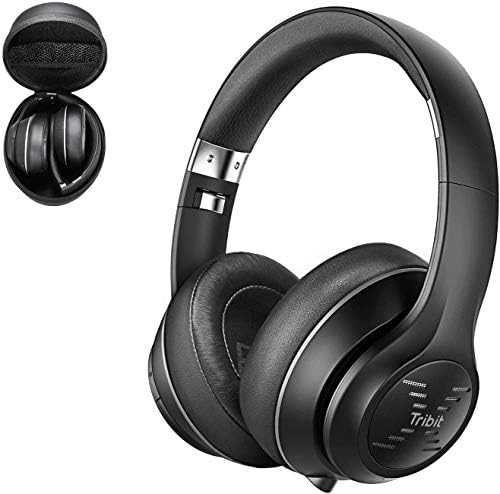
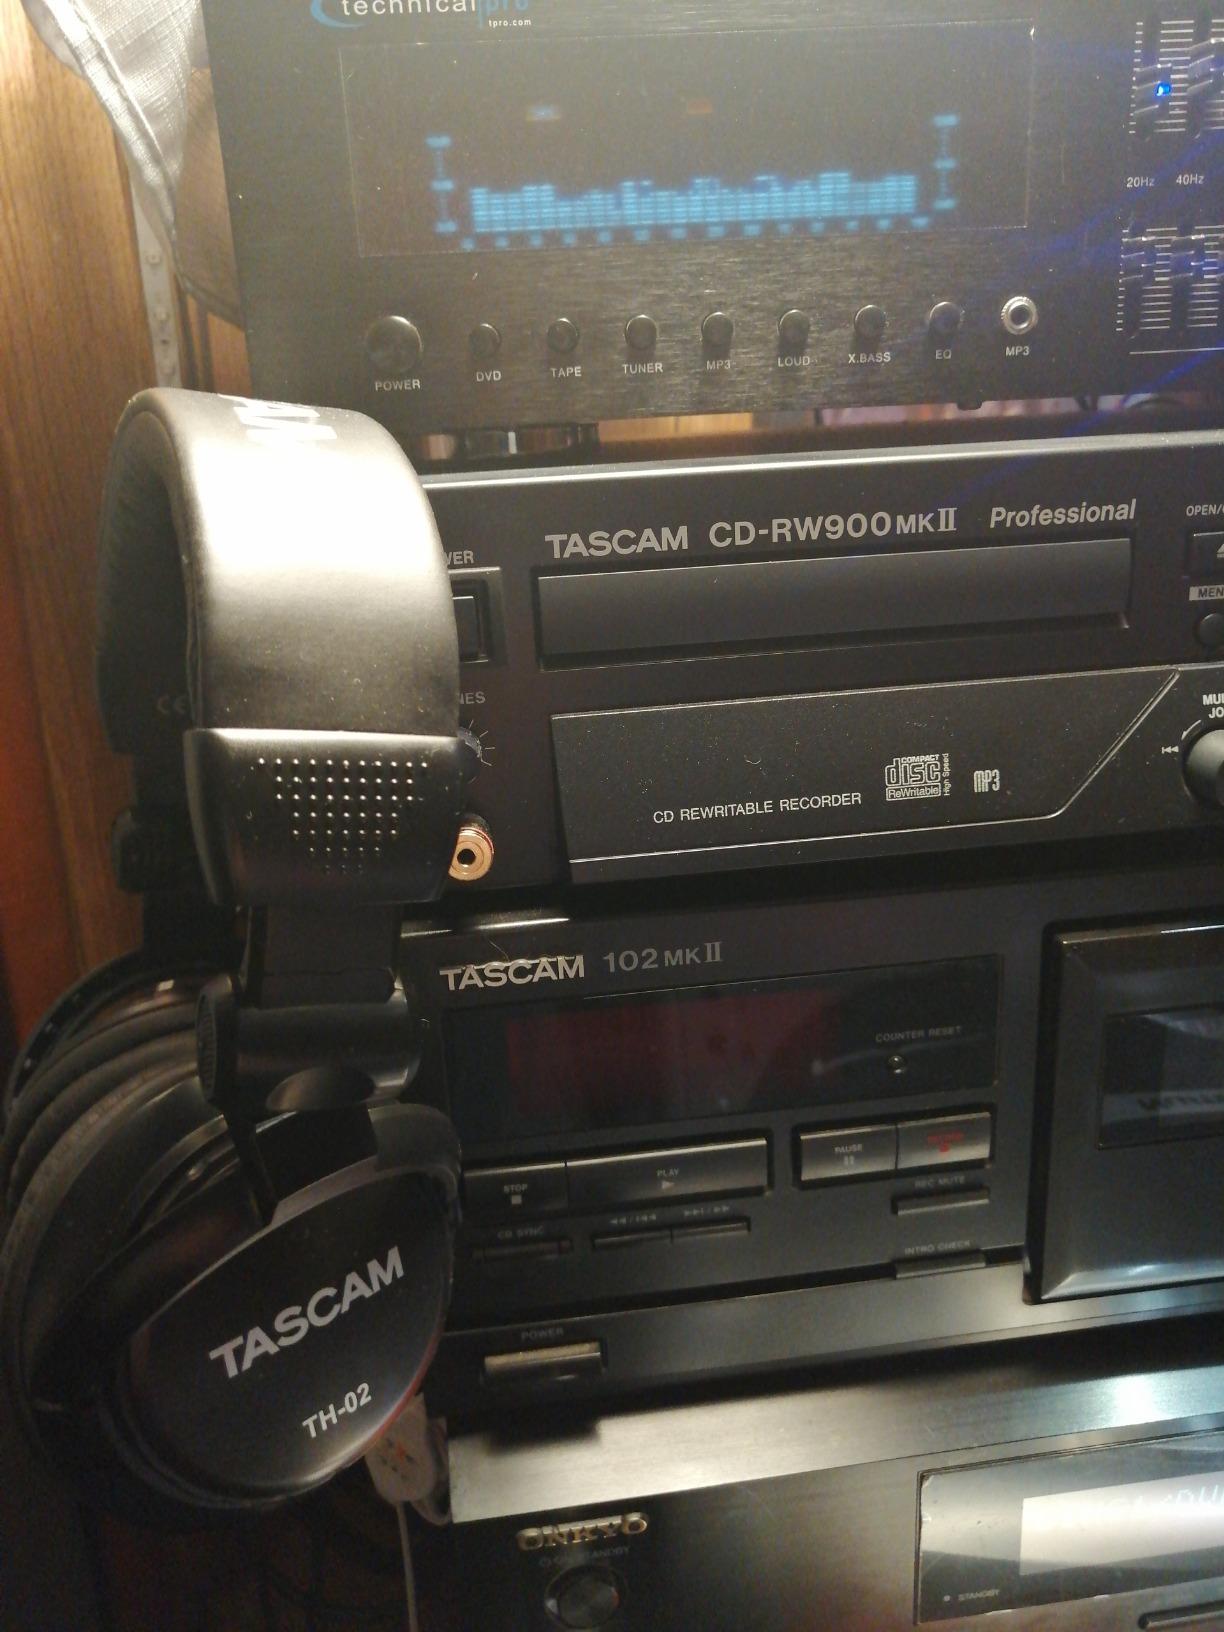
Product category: headphones
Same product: no